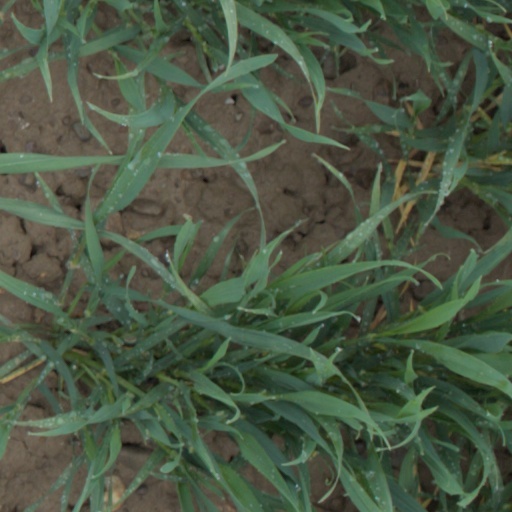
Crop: wheat